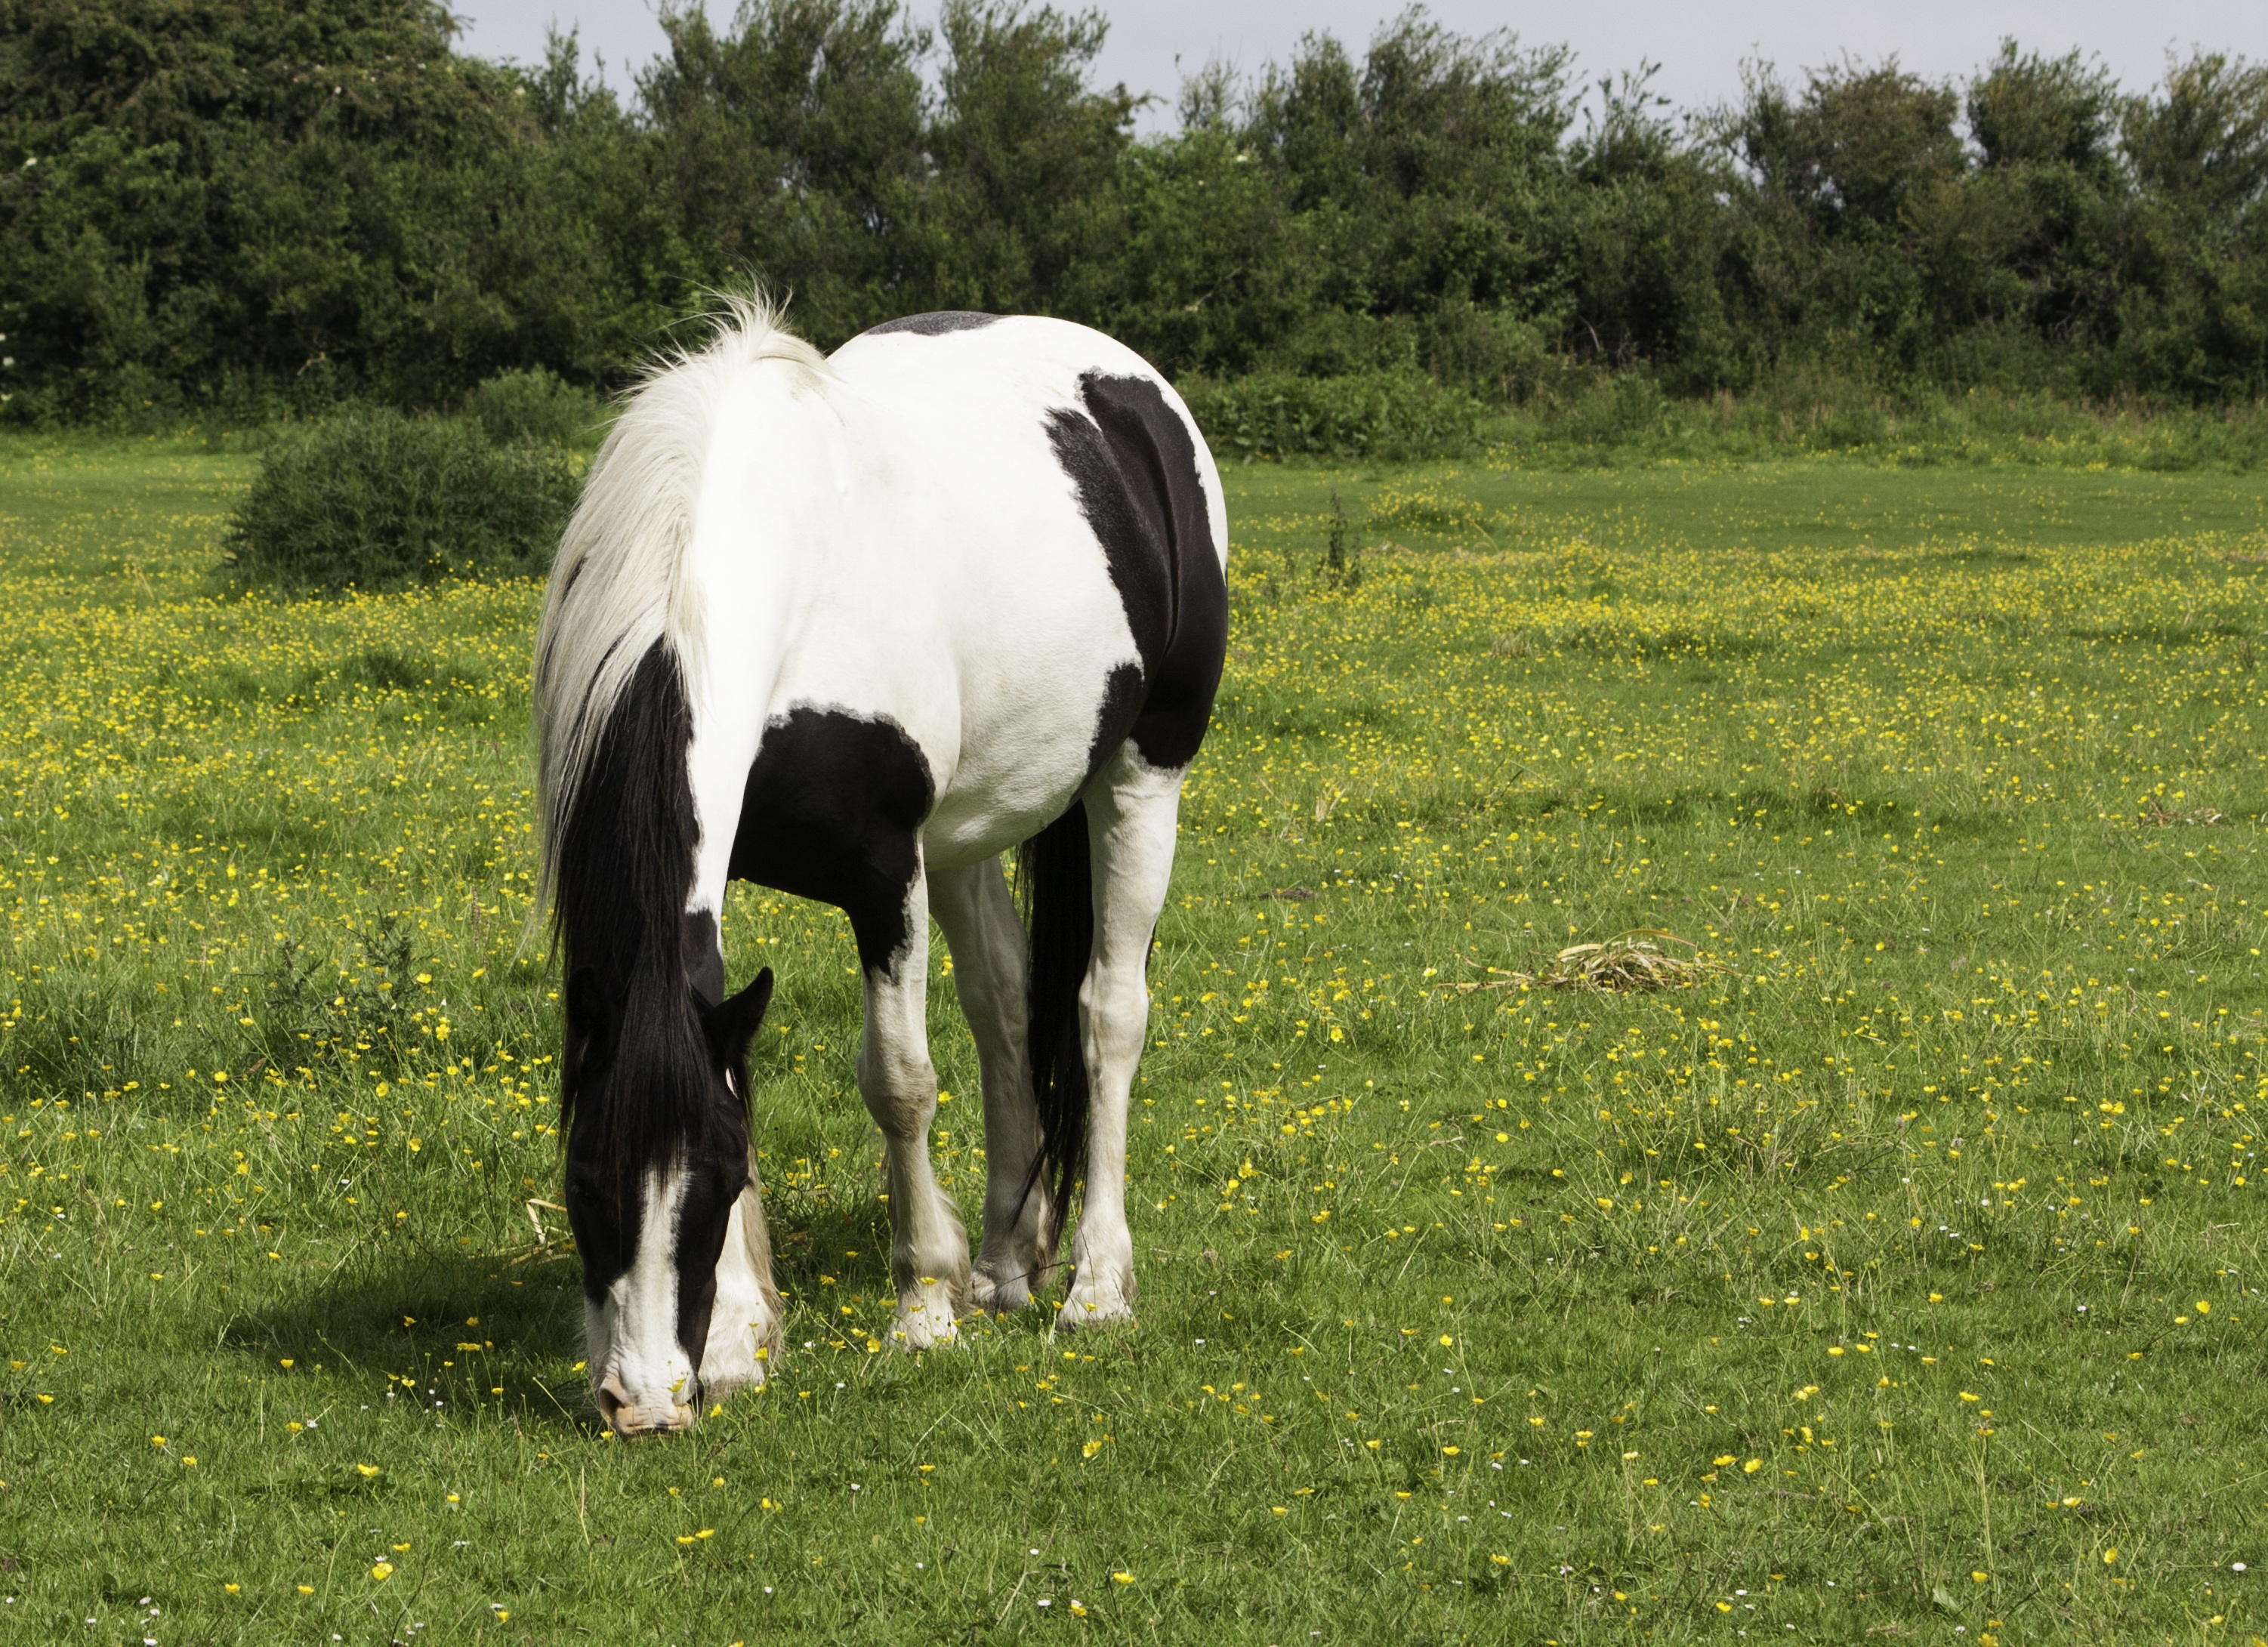
nature, grass, outdoor, white, field, farm, meadow, prairie, countryside, animal, country, rural, herd, pasture, grazing, horse, mammal, stallion, mane, black, equine, outside, eating, pony, grassland, vertebrate, mare, foal, ecosystem, pinto, colt, rural area, dairy cow, cattle like mammal, horse like mammal, mustang horse